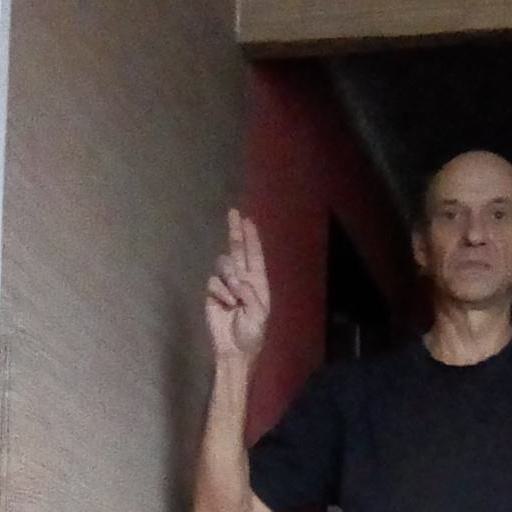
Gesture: two_up